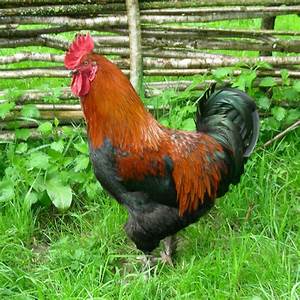
Label: chicken